Romancecar

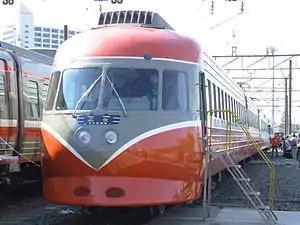
The first Romancecar, 1957 world-record-holding 3000 series SE

The is Odakyu Electric Railway's name for its limited express luxury tourist services south-west of Tokyo, to mountain resorts such as Hakone and Gotemba (Mount Fuji), and beaches such as Odawara and Enoshima. When the service started in 1957 with the 3000 series SE trainset, it broke the world speed record for a narrow gauge train. This record gave impetus for the design of the first Shinkansen, the 0 series. The 50th anniversary of the Romancecar's narrow gauge world speed record was celebrated September 28, 2007. Some of the latest designs incorporate regenerative braking.